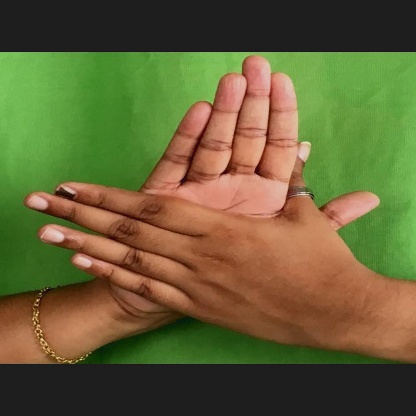
Mudra: Chakra